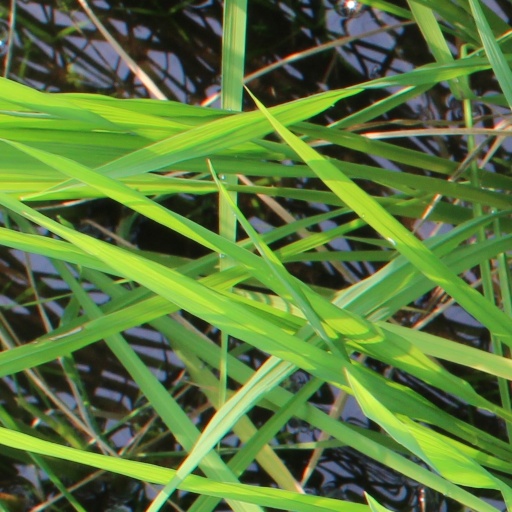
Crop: rice